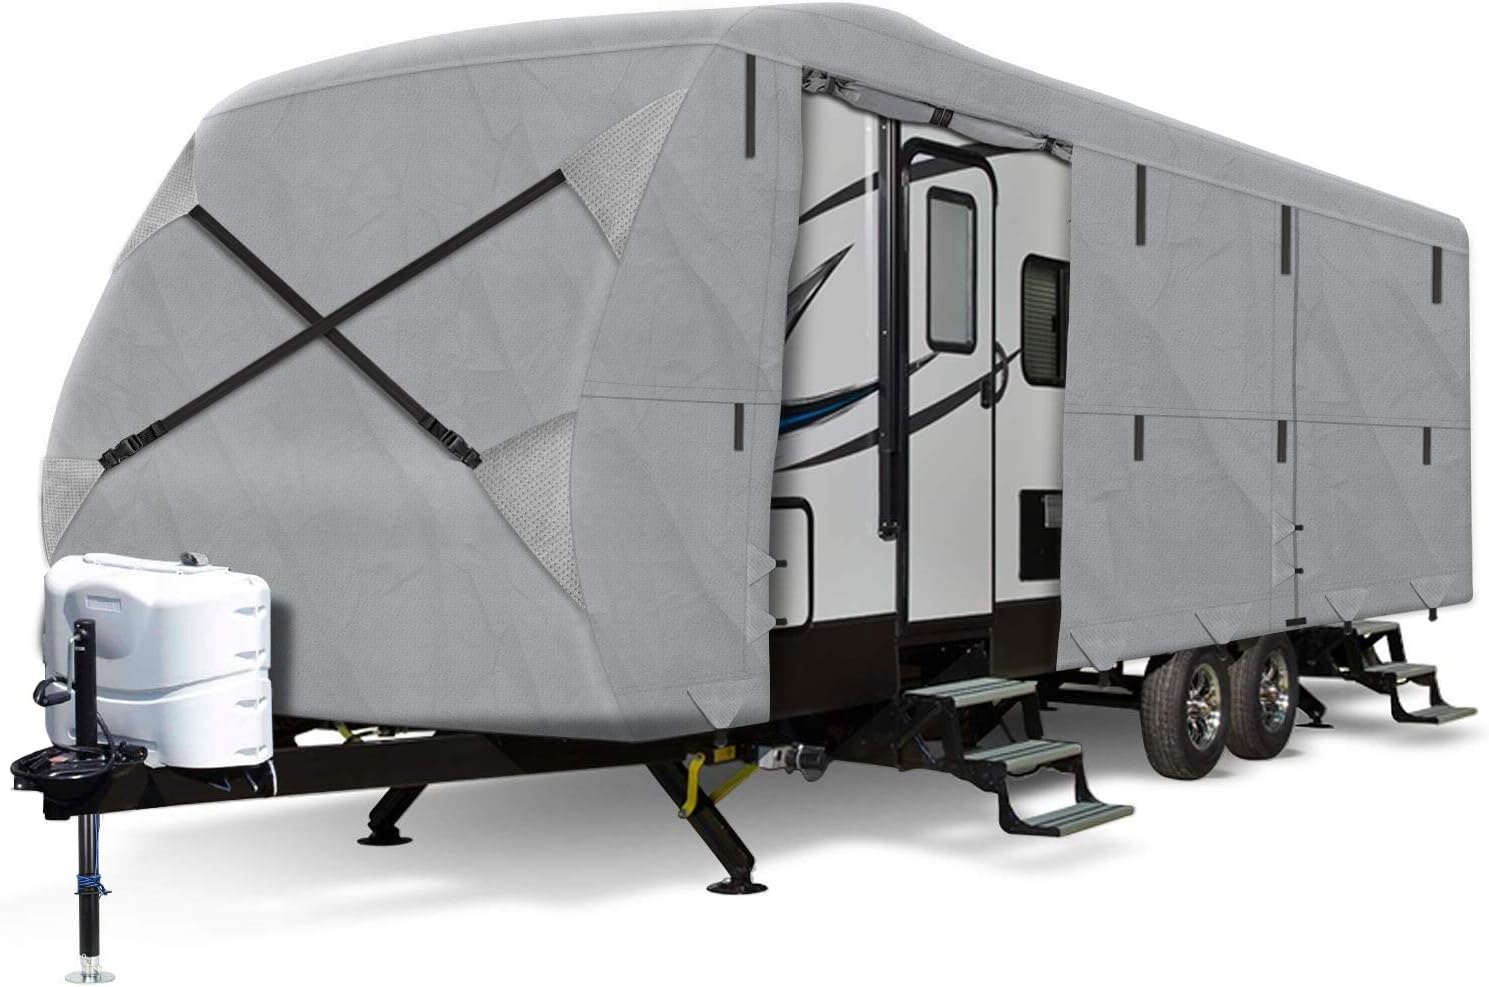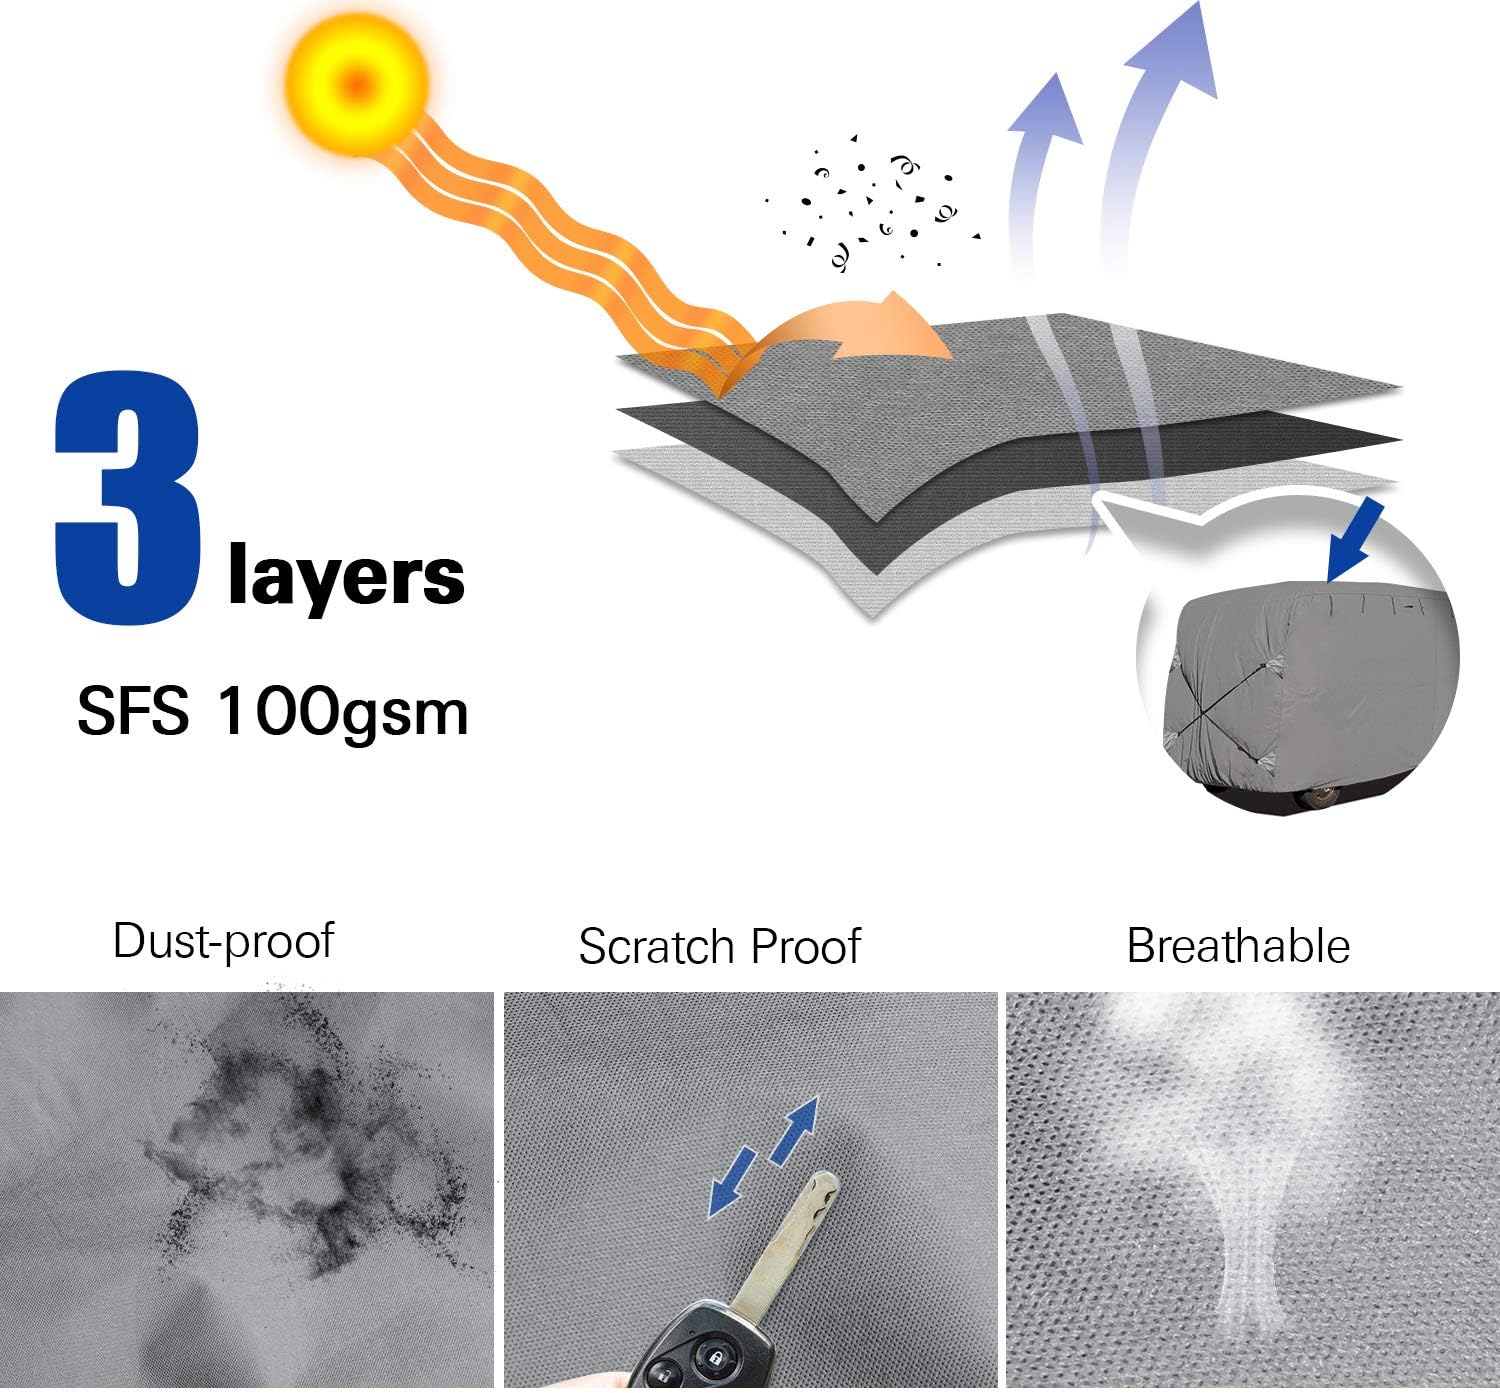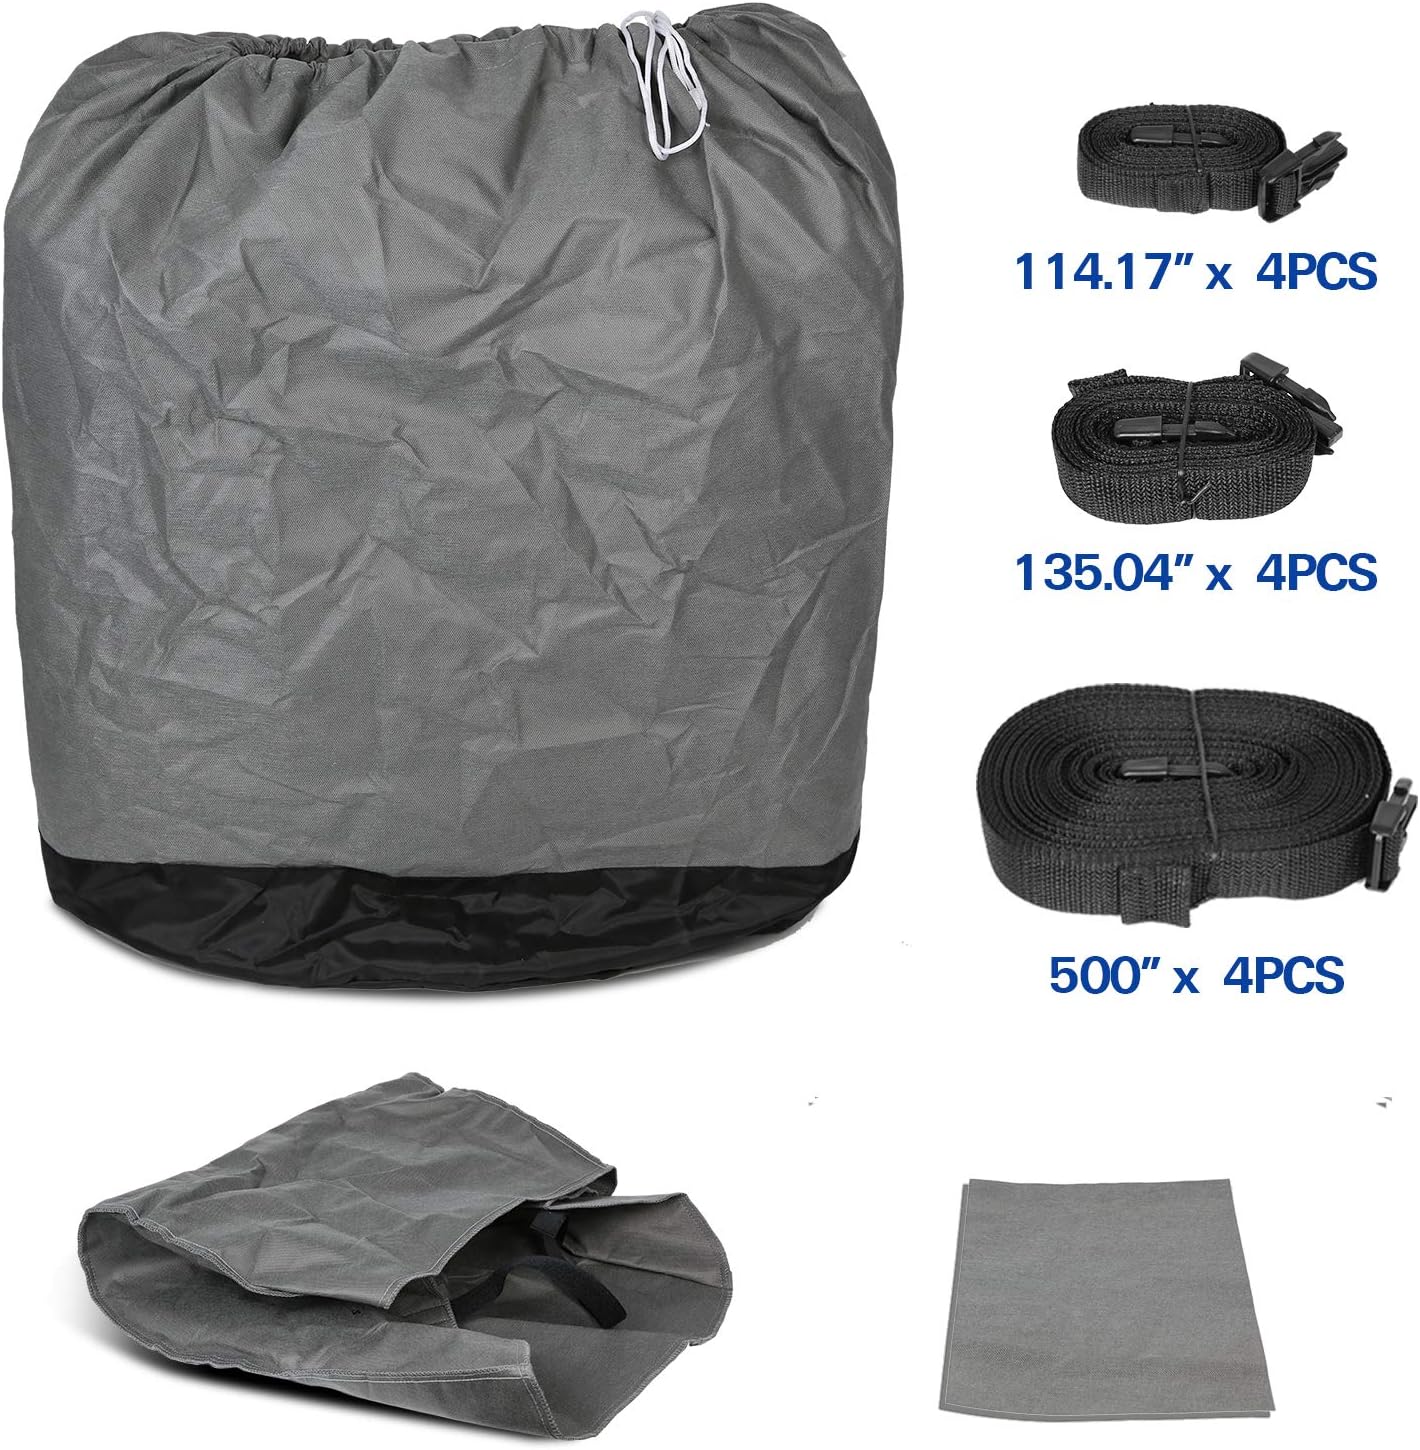
WEIZE 3 Layers RV Travel Trailer Cover, Fits 22'-24' Trailer Camper, Dustproof, Windproof, UV Protection, Breathable
Category: Automotive
The RV car cover is a great a value to protection against dust, debris, tree sap, and other environmental pollutants. This lightweight cover is comprised of 3 layers of Polypropylene material that will allow your cover to breathe. This cover is perfect for use in the garage carport or for short term outdoor use. This soft non-abrasive material will not harm the surface of your vehicle and offers a great fit with a full elastic hem and built in grommets. Gray in color and includes a storage bag, and a 1 year warranty.
Features: Dust-proof - The Class A RV cover features 3 breathable non-woven layers, it guards your vehicle from tree sap, dust and dirt. NOT WATERPROOF. | Windproof - This Cover equips with 12 durable ropes, which easily attaches to the cover keeping it tight and secure during high wind conditions. | Indoor&Outdoor - This RV cover is perfect for use in the garage carport or for short term outdoor use. | Universal - The dimension is: 24'x110"x114", it combines the perfect size with the elastic front and rear hems and you are getting a cover that is going to fit up to 288" long camper RV Trailer extremely well. | Warranty - Arch Motoring all weather proof cover is guaranteed for 1 years! We aim for quality followed up with quality customer service directly provided by manufacturer. We offer free-exchange for any product quality problems within warranty, our support team is on standby for YOU.